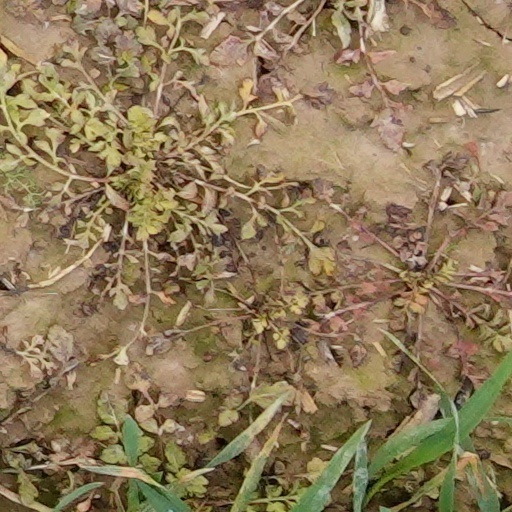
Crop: wheat